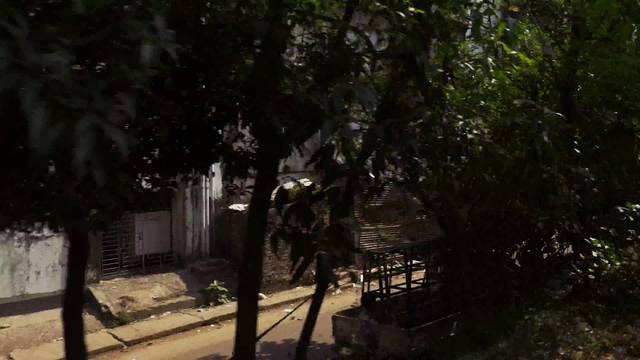
Region: Bangladesh
Coordinates: 23.814, 90.408